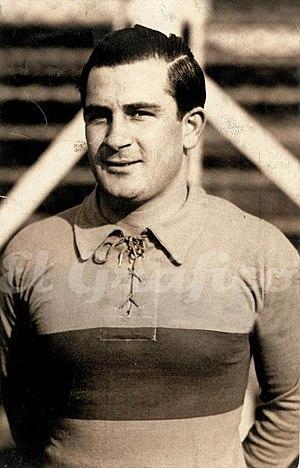
Mario Fortunato, né en 1905 et mort le 10 janvier 1970 à Buenos Aires, est un footballeur international et entraîneur argentin.